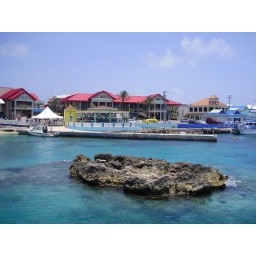
The clear blue waters in Grand Cayman.